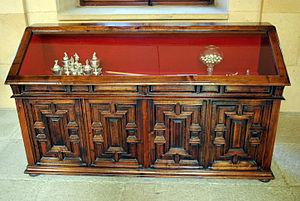
Billes creuses en argent utilisées pour les votes des Juntas (assemblées) (XVIIe siècle) (salle attenante du Parlement à Gernika - Biscaye).